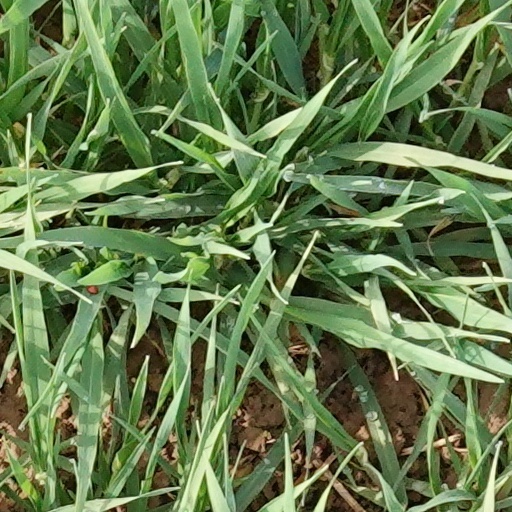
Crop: wheat